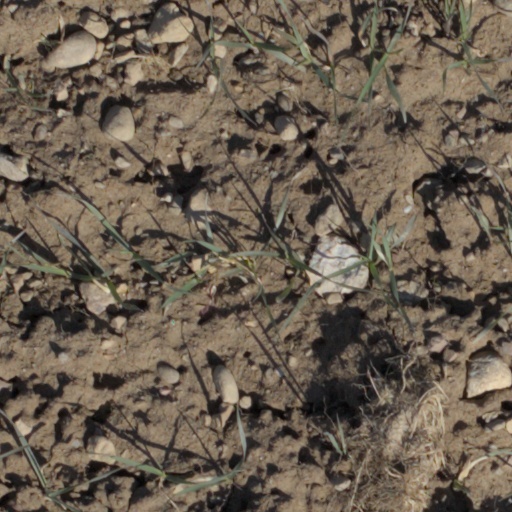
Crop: wheat